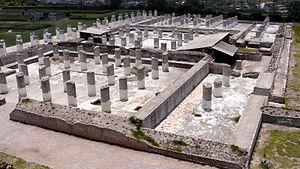
Le Mexique, en forme longue les États-Unis Mexicains est un pays situé dans la partie méridionale de l'Amérique du Nord.